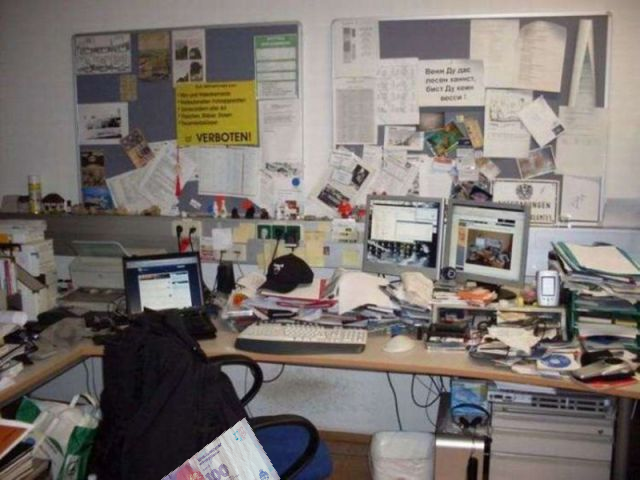
Denominación: 100